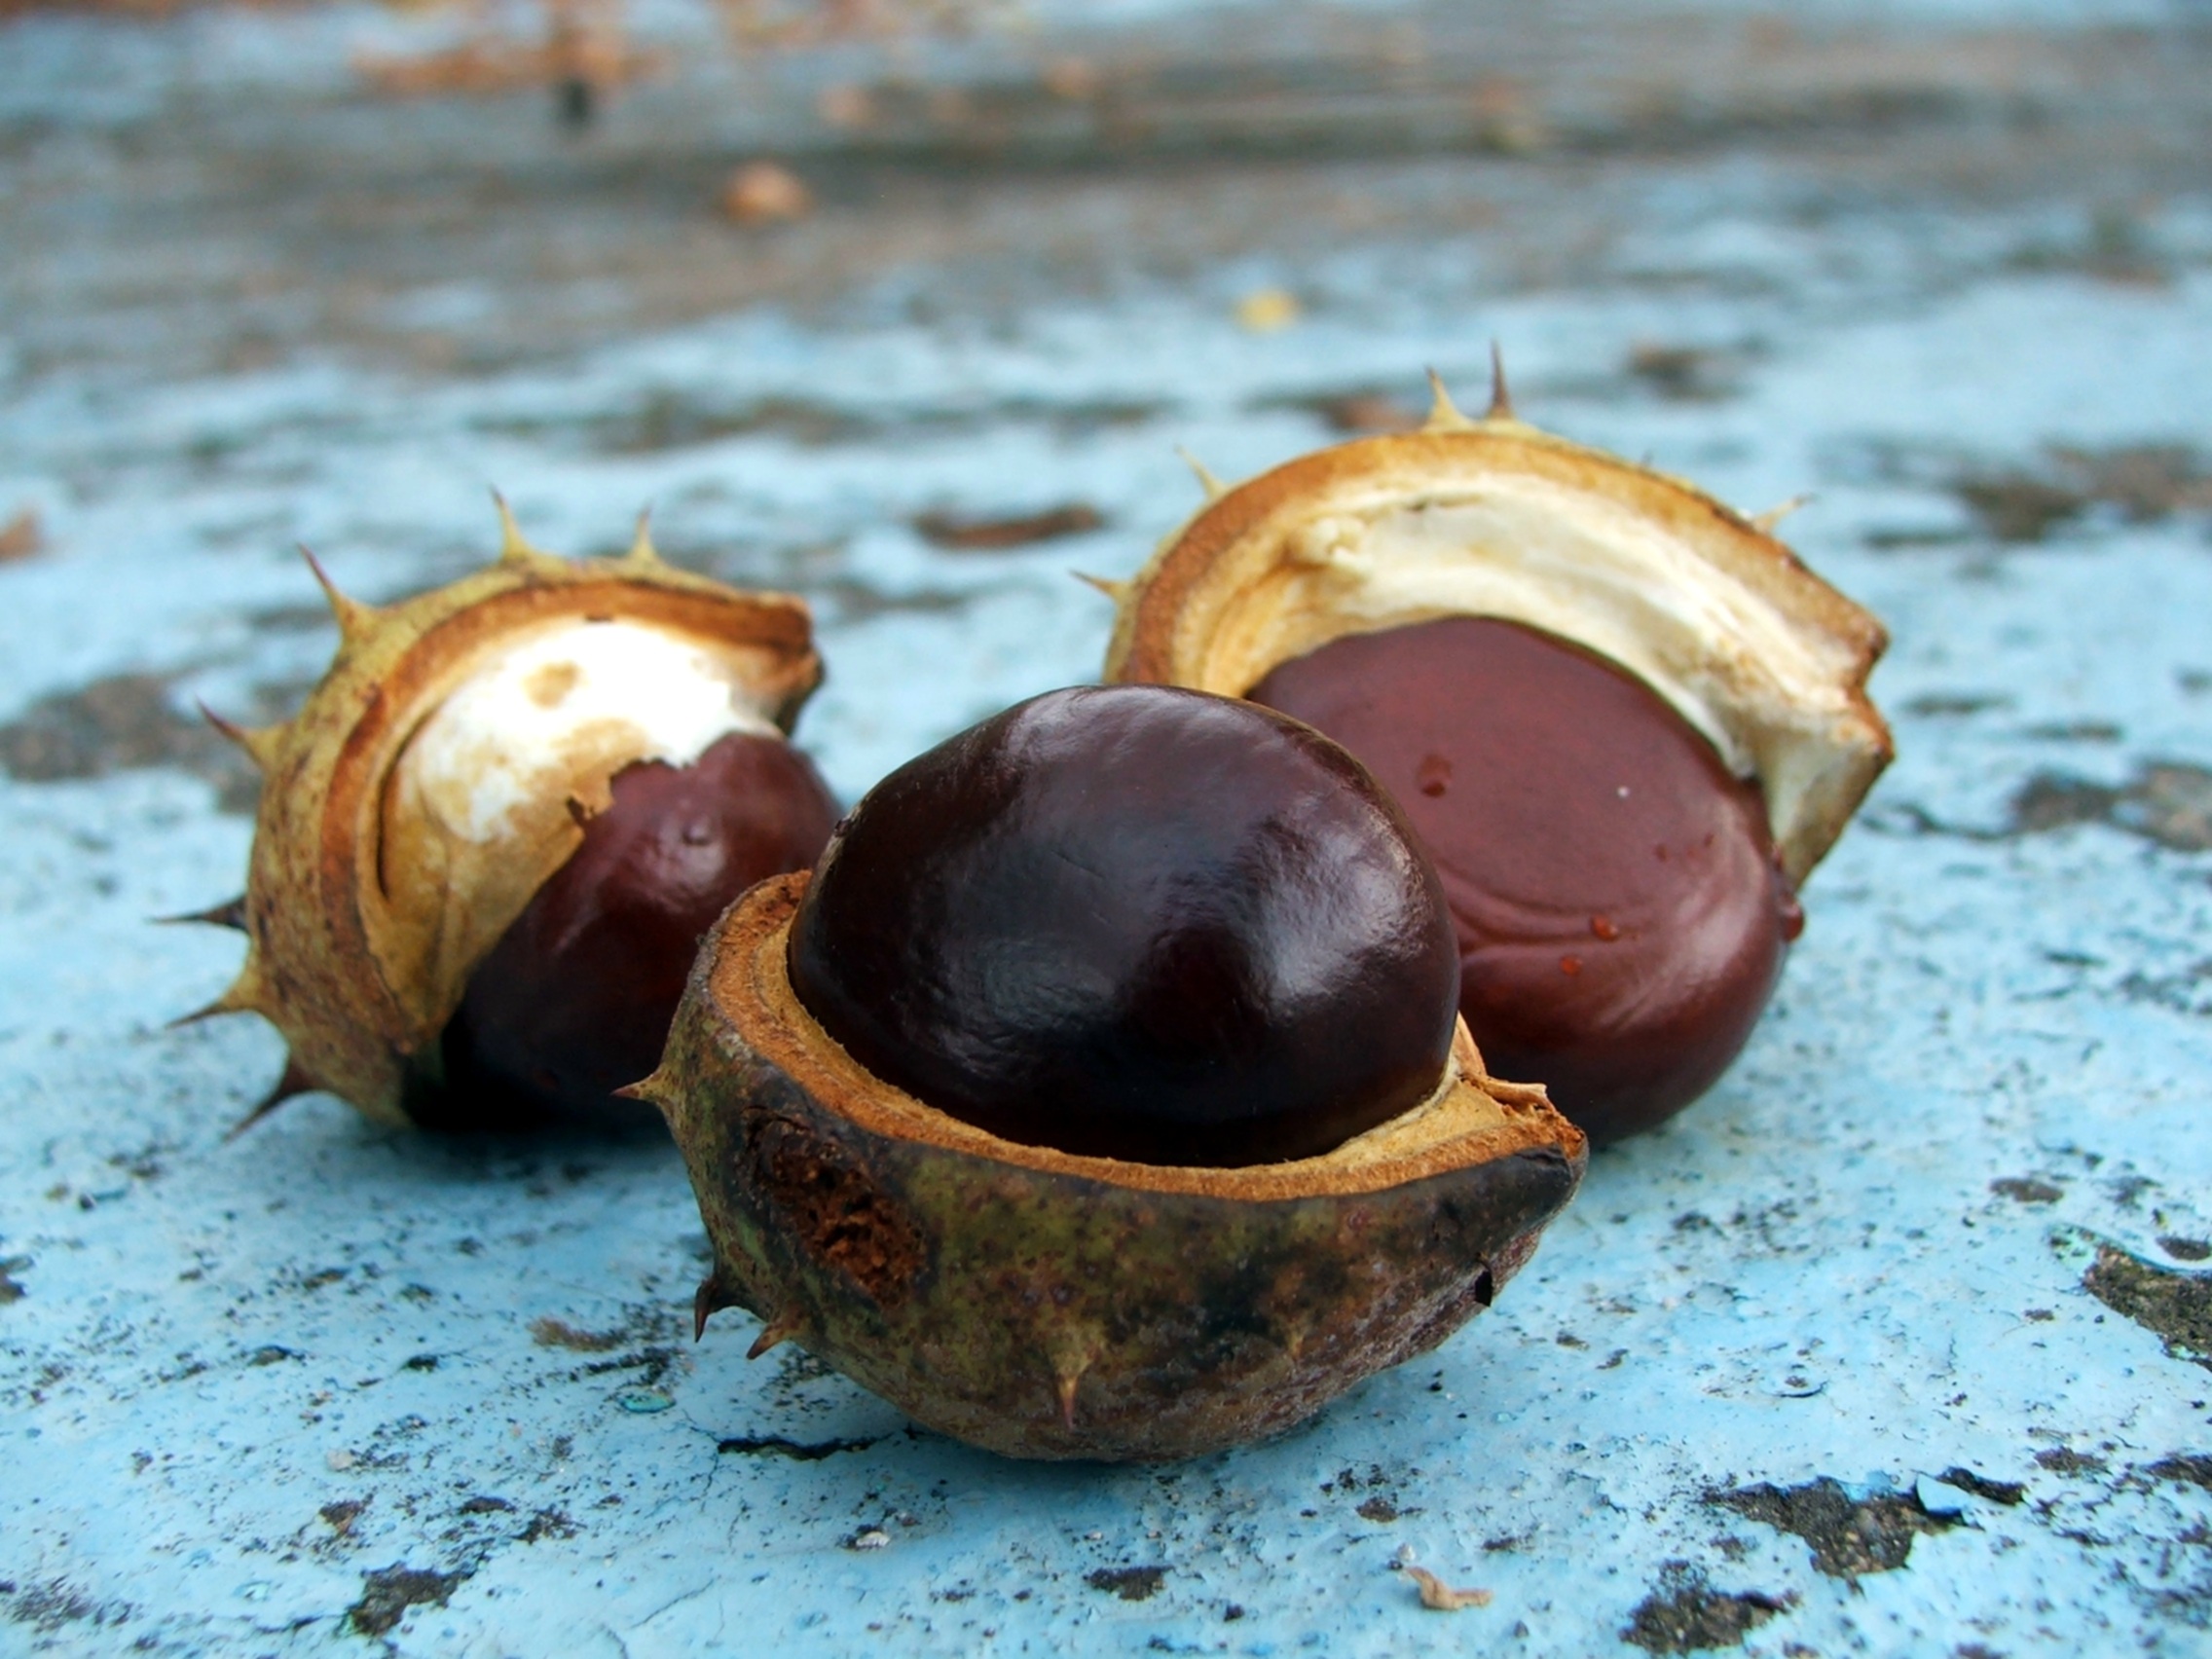
nature, plant, fruit, food, produce, autumn, nut, coconut, hazelnut, chestnut, colors of autumn, flowering plant, land plant, chocolate truffle, nuts seeds